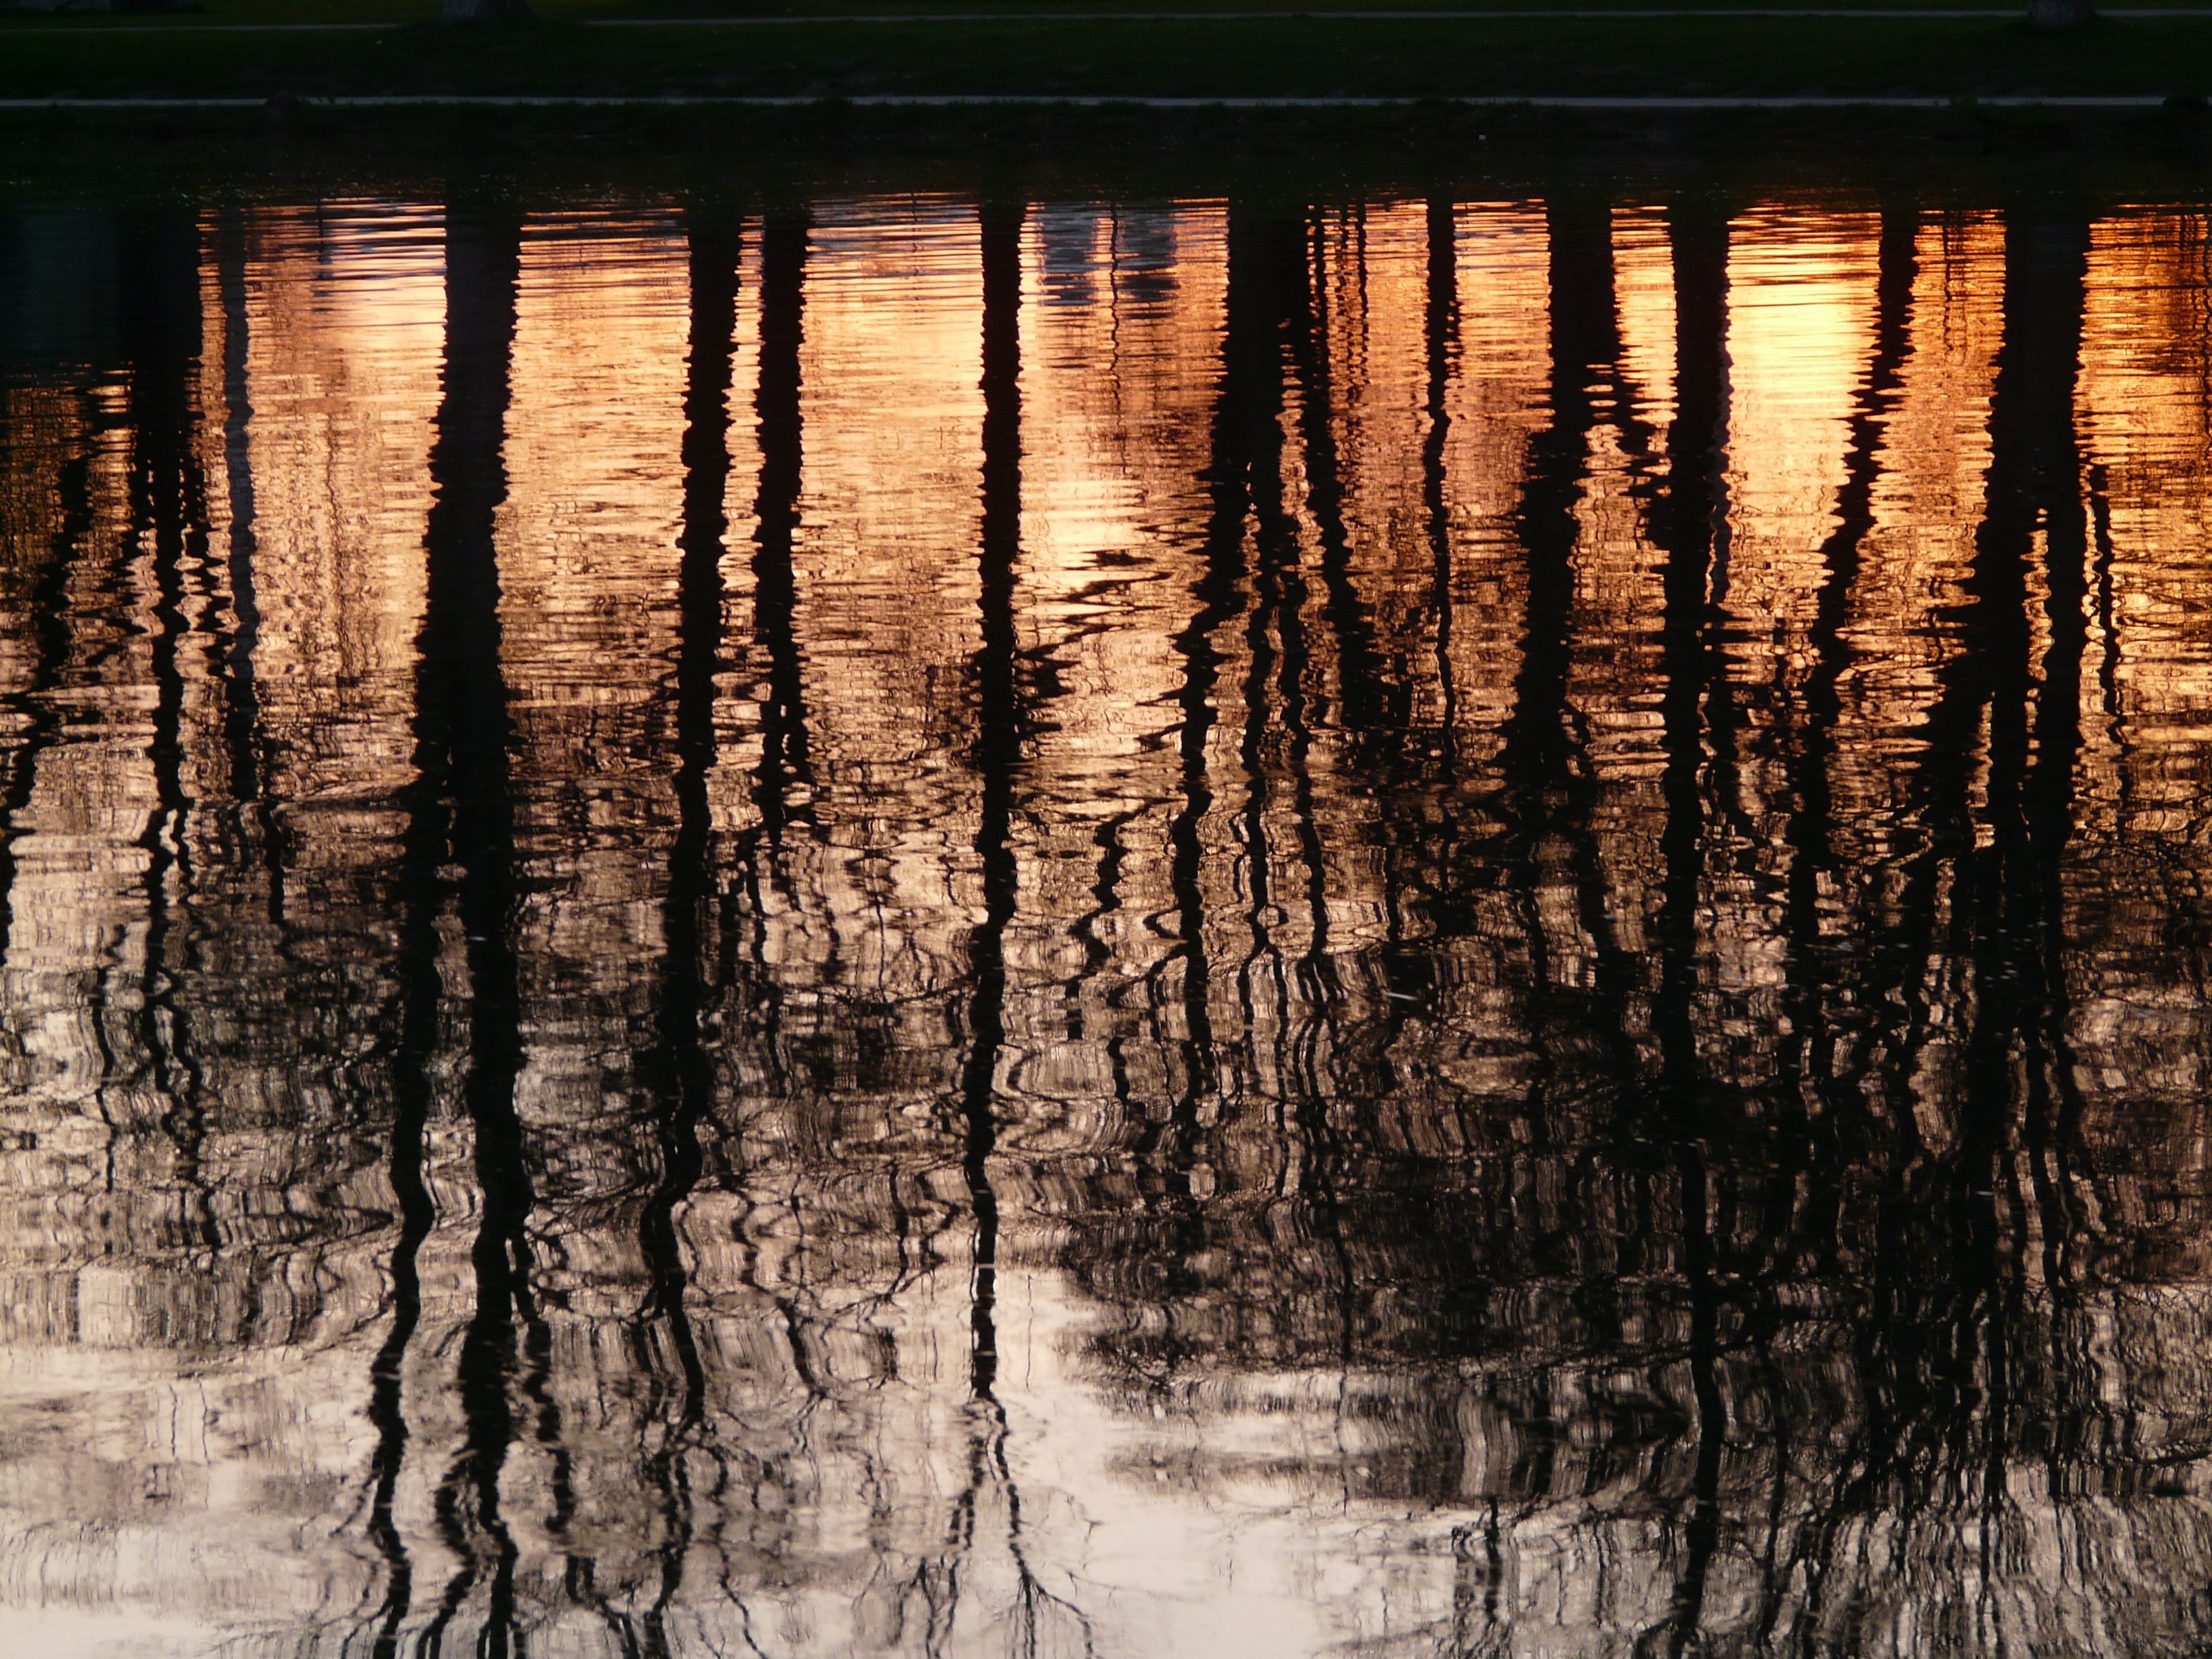
tree, water, nature, branch, light, sky, wood, sunset, sunlight, morning, river, love, evening, reflection, autumn, romance, season, trees, pastel, habitat, abendstimmung, mirroring, woody plant